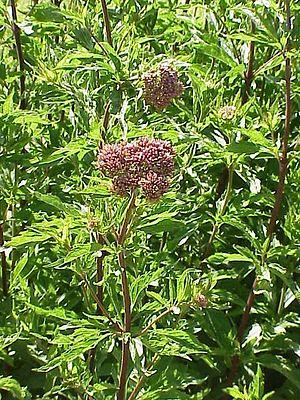
L'Eupatoire à feuilles de chanvre ou Eupatoire chanvrine est une plante herbacée vivace de la famille des Astéracées.